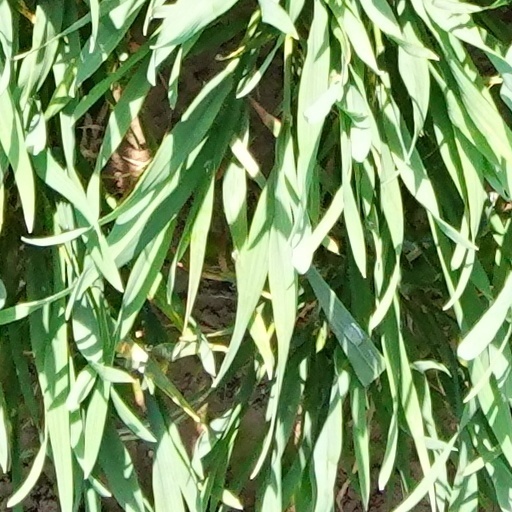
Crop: wheat